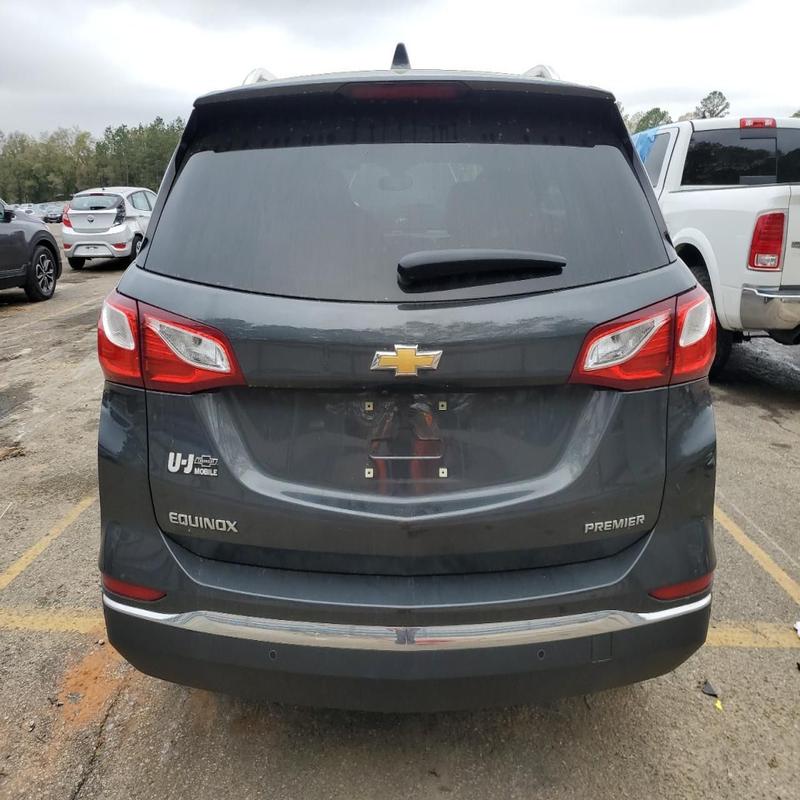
Aucun dommage détecté.
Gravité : aucun